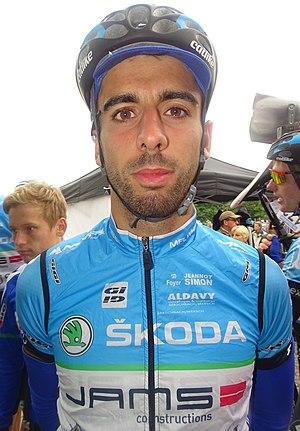
Reportage réalisé le mardi 18 août à l'occasion du départ et de l'arrivée du Grand Prix de la ville de Zottegem 2015 à Zottegem, Belgique.
Thomas Deruette, né le 6 juillet 1995 à Saint-Mard, est un coureur cycliste belge, professionnel entre 2016 et 2018.